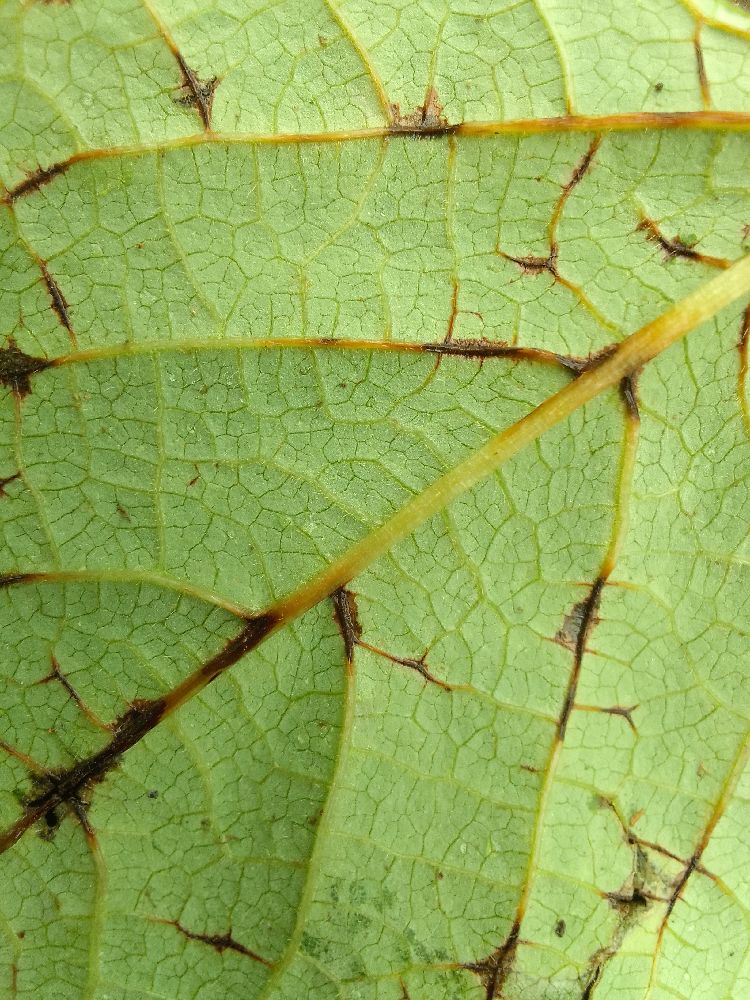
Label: anthracnose